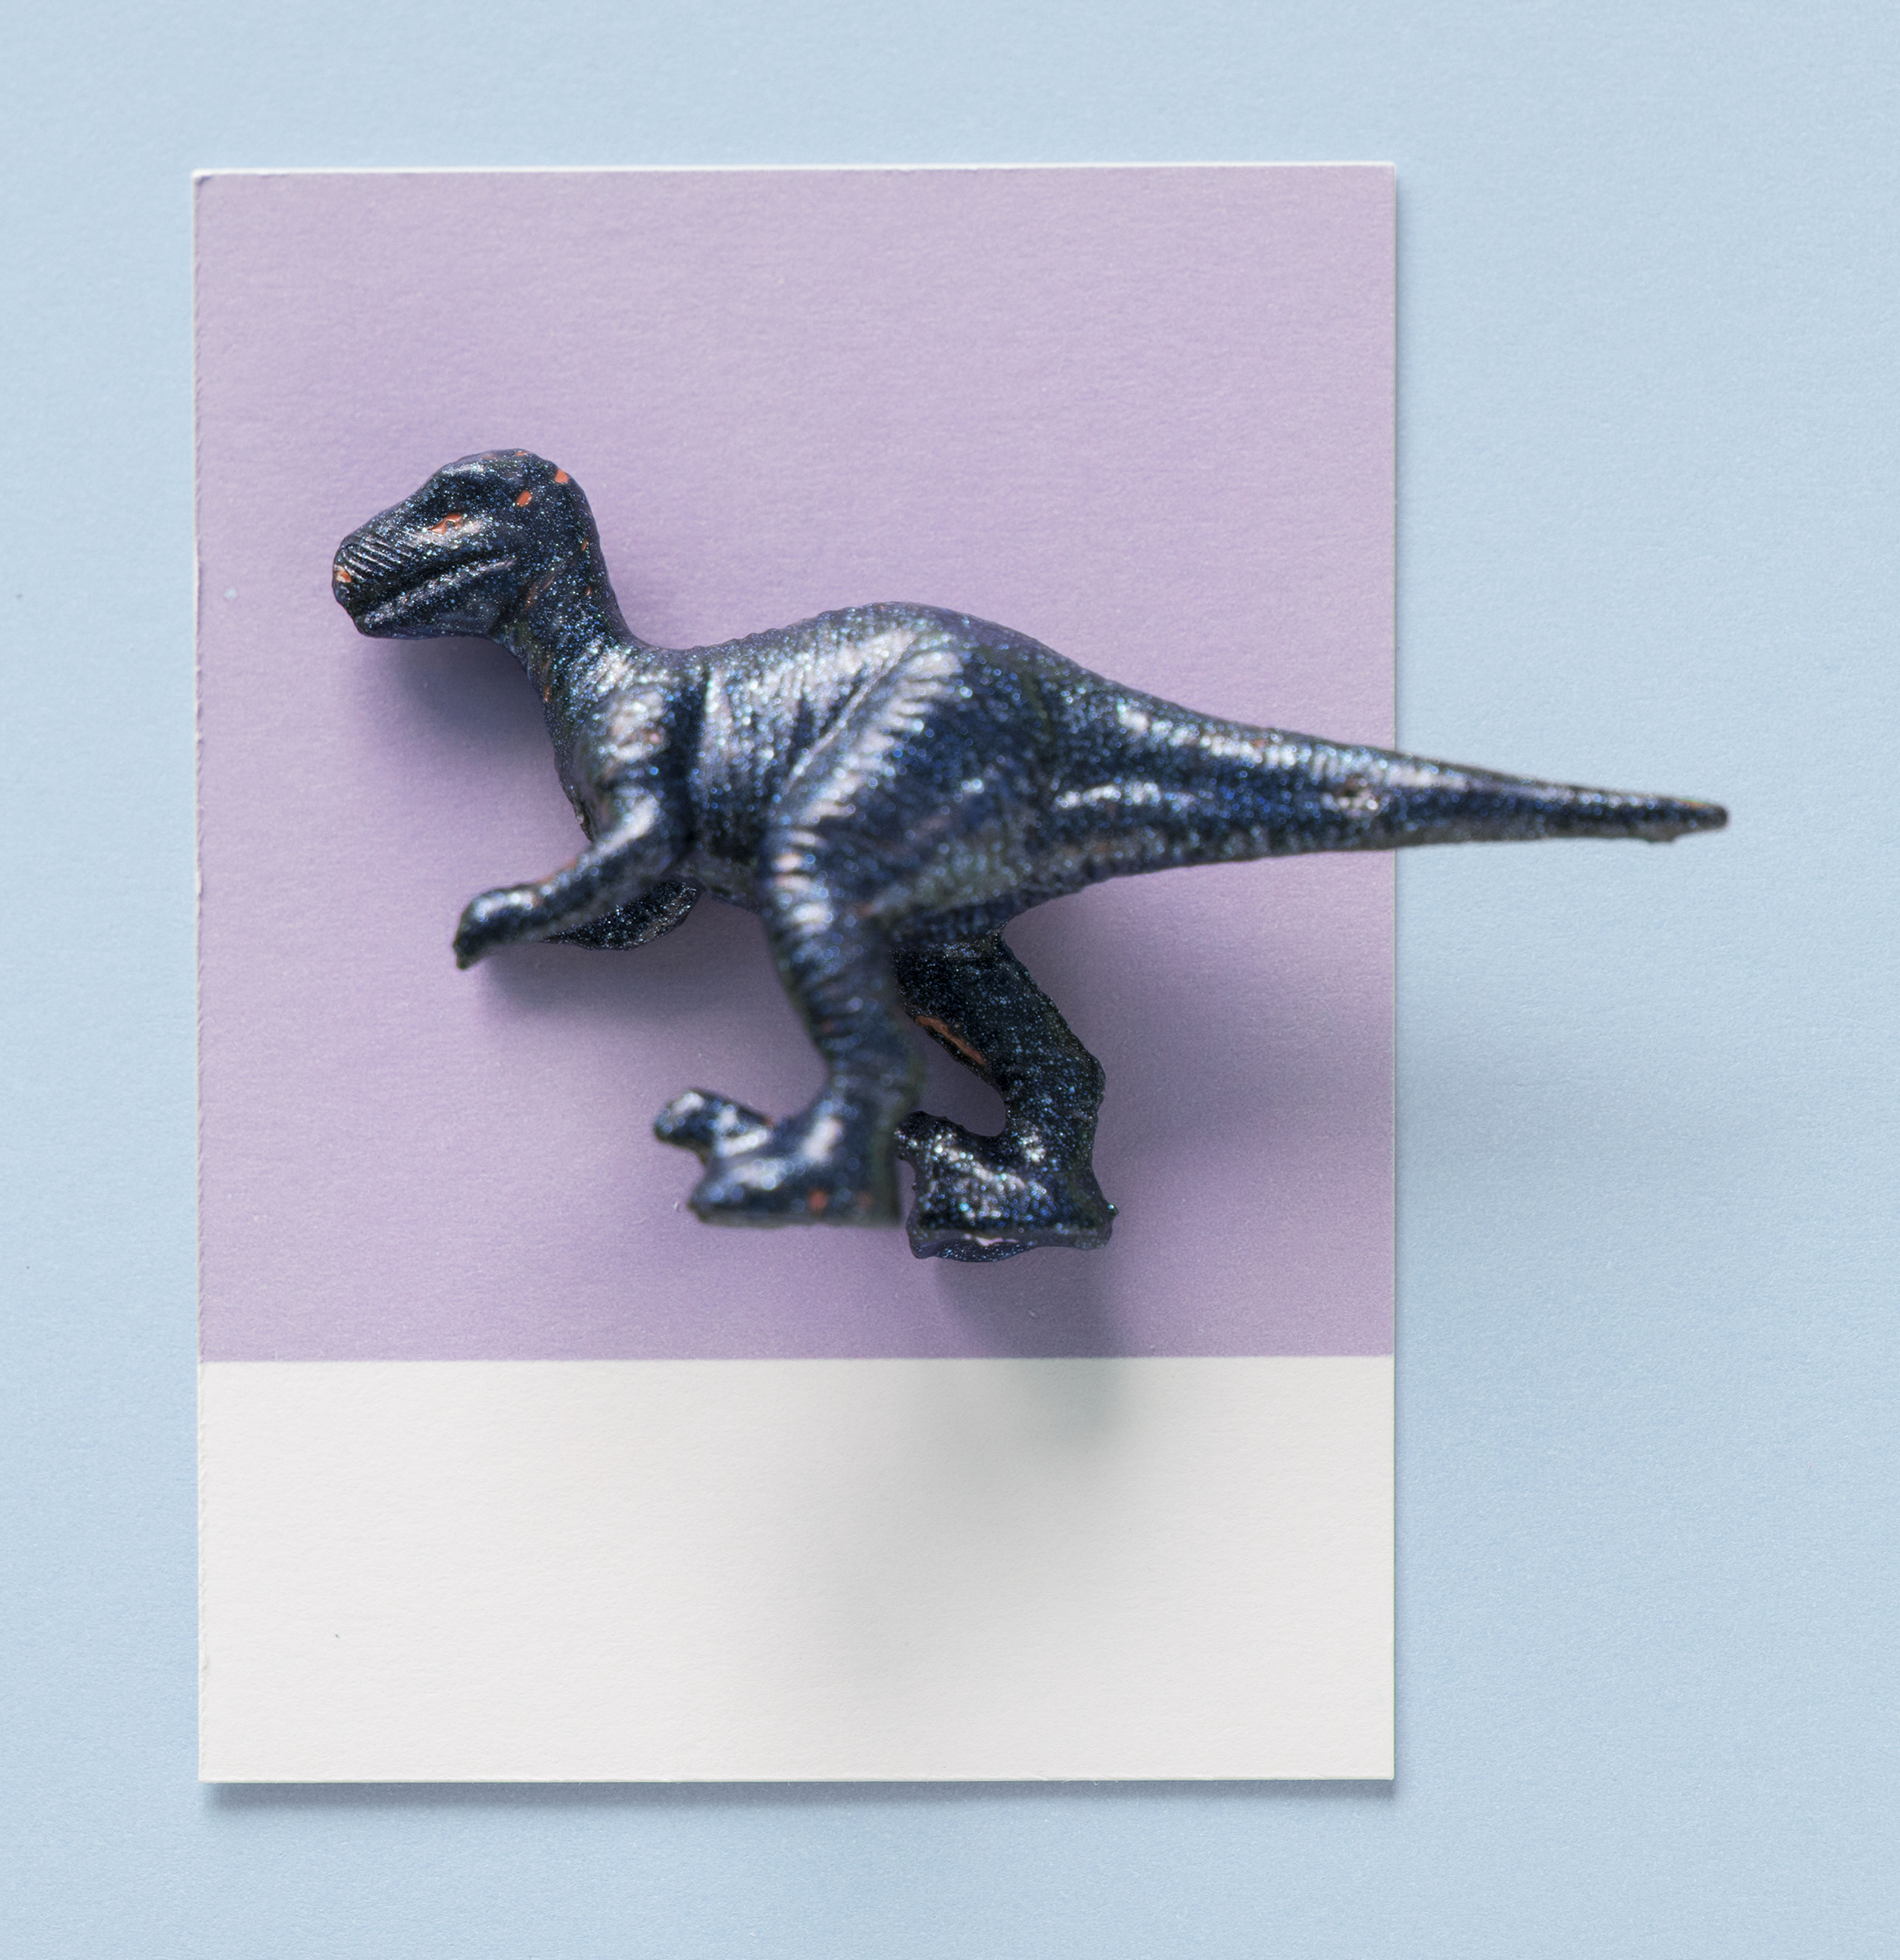
abstract, background, blue, card, colorful, concept, creative, cute, decoration, dino, dinosaur, figure, fun, joy, little, metallic, mini, miniature, model, paper, pattern, play, purple, shape, small, symbol, textured, tiny, toy, velociraptor, tyrannosaurus